STS-115

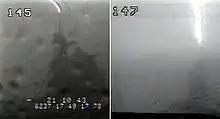
Image of lightning strike

On August 25, 2006, a direct lightning strike, the most powerful recorded at Kennedy Space Center, hit the lightning rod atop the launch pad. As a result, on August 26 the Mission Management Team ordered the mission postponed for at least 24 hours to assess damage. On August 27, the decision was made to postpone the launch for another 24 hours, making the earliest possible launch date August 29, 2006, still unassured that there was no damage from the lightning strike and taking into account the possible threat from Hurricane Ernesto.